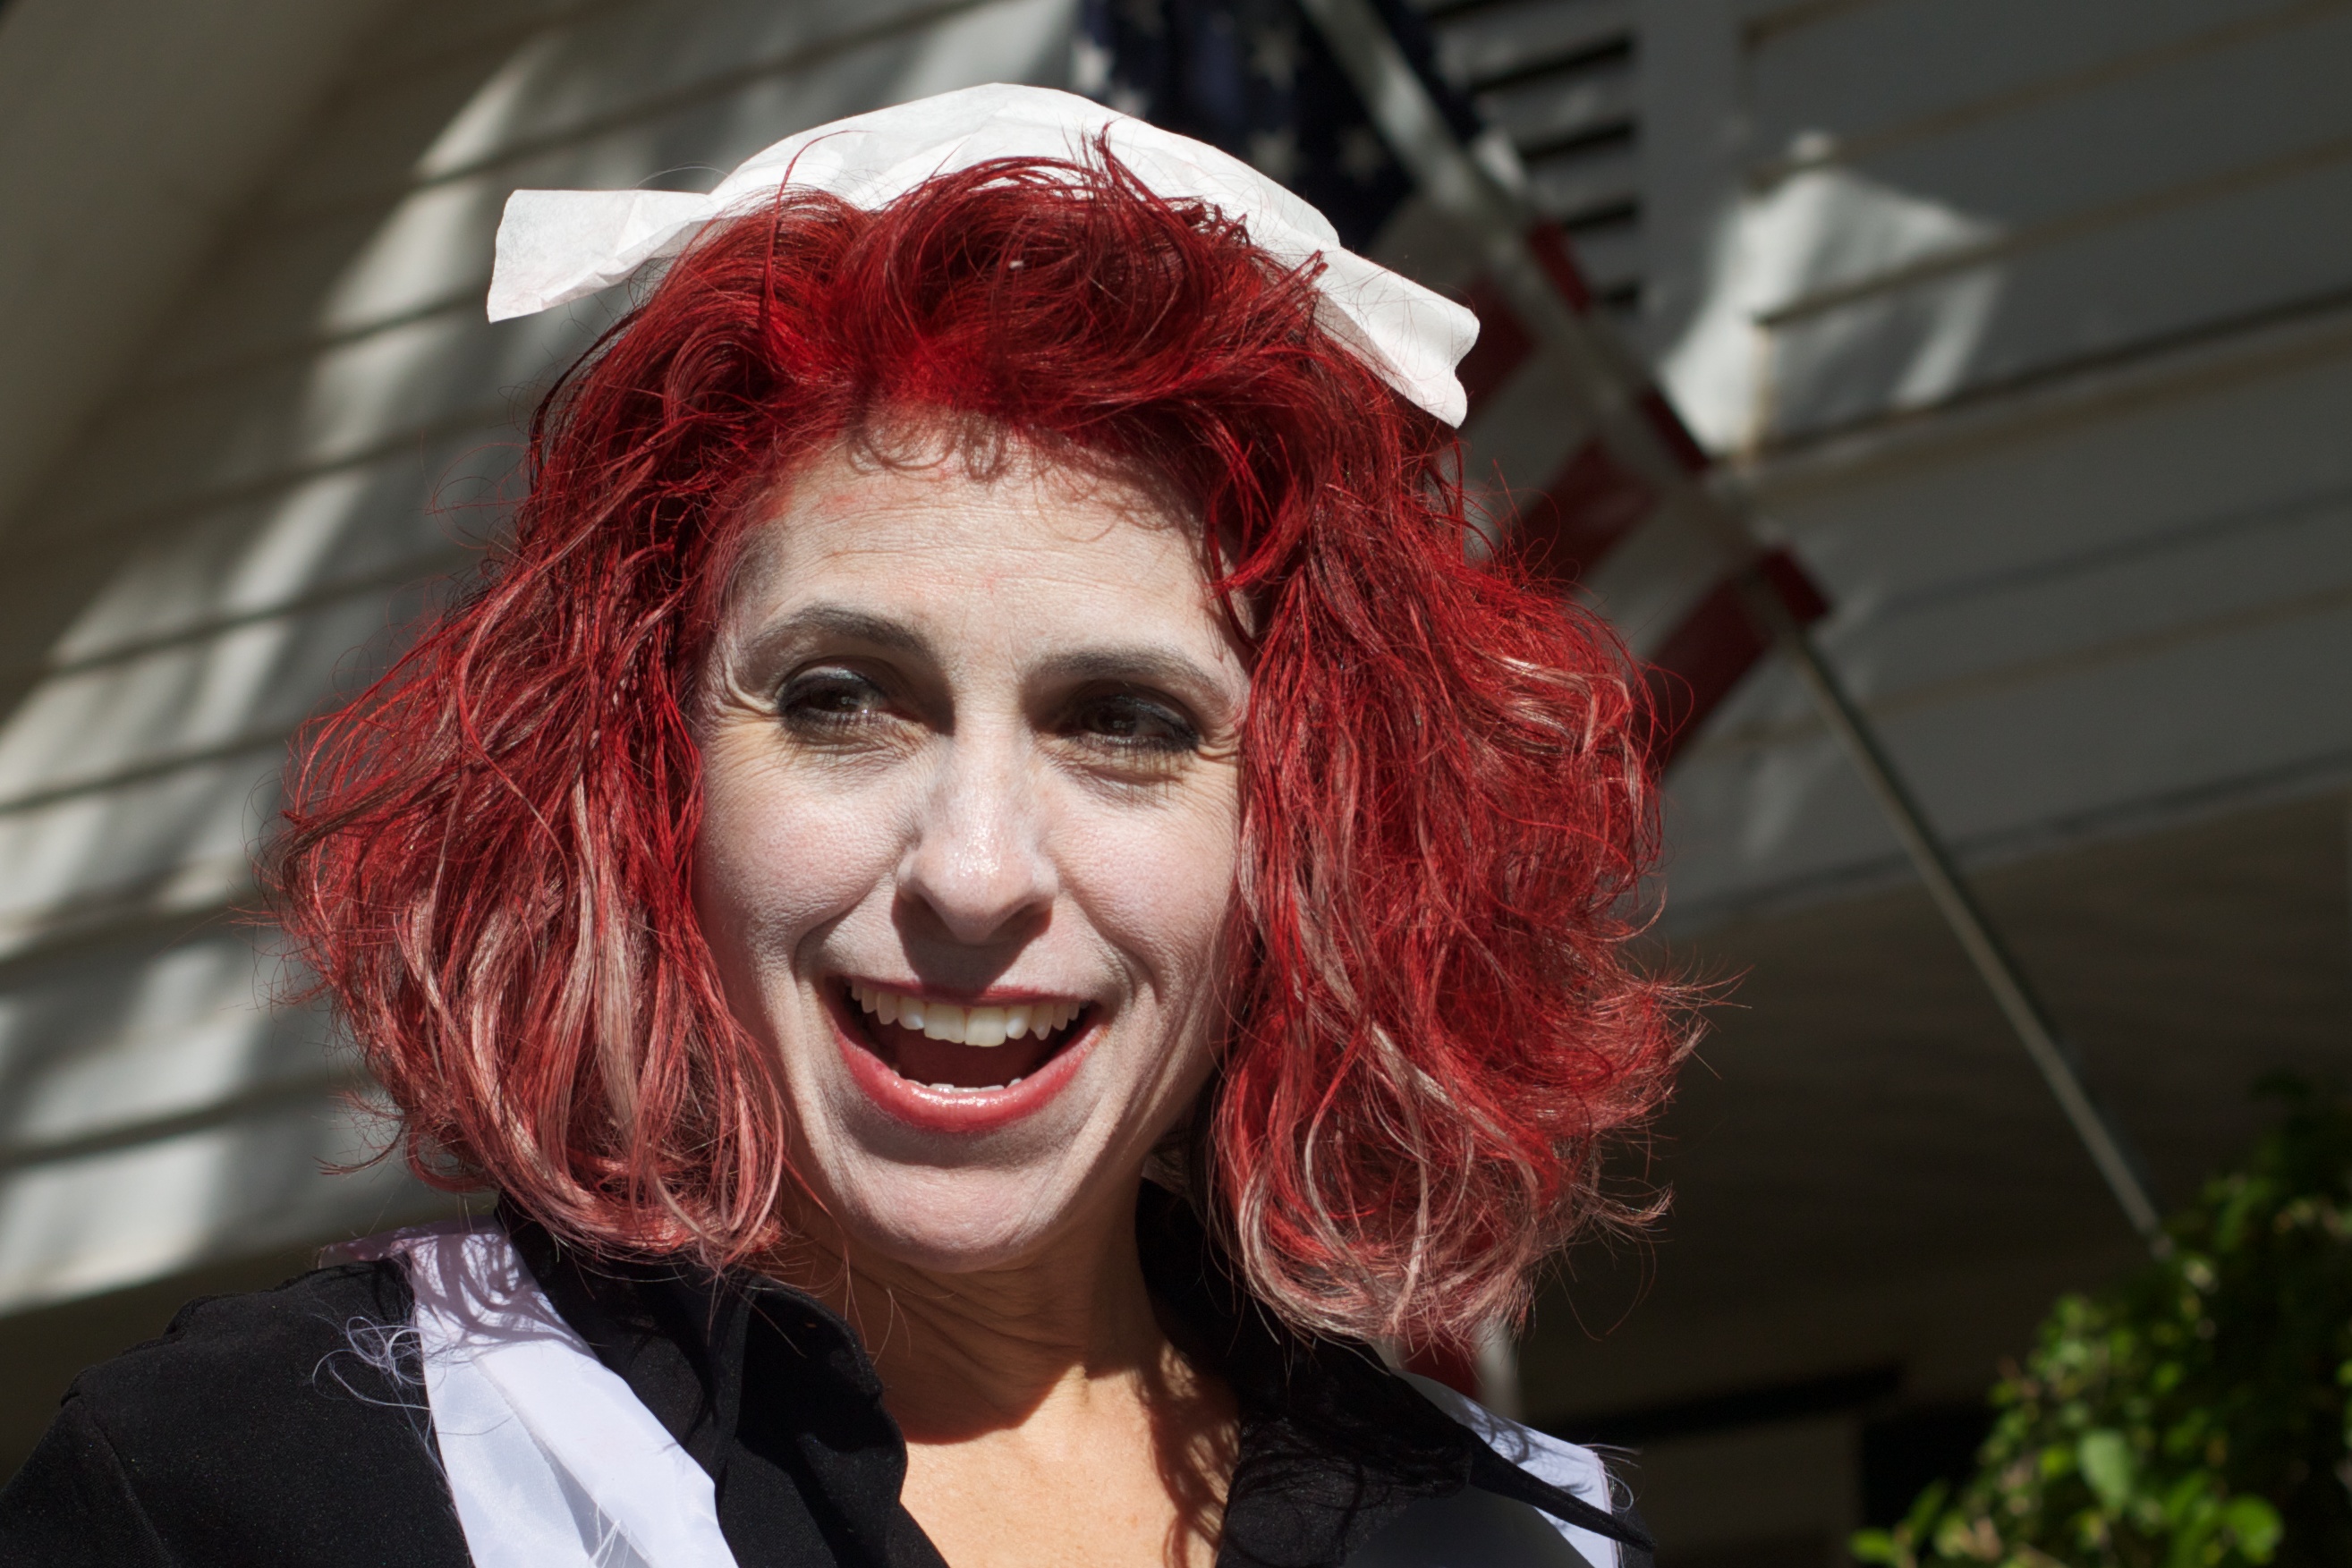
hair, red, color, clothing, lady, hairstyle, red hair, zombie, singing, beauty, costume, human hair color